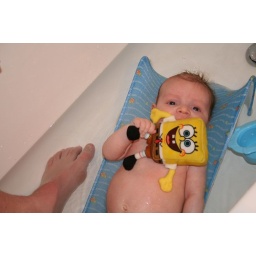
First bath in the big tub :)